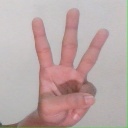
अक्षर: व